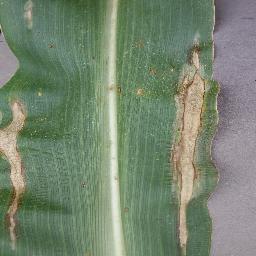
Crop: corn
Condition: (maize)_northern_blight